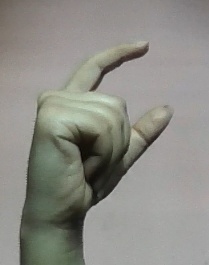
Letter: dal